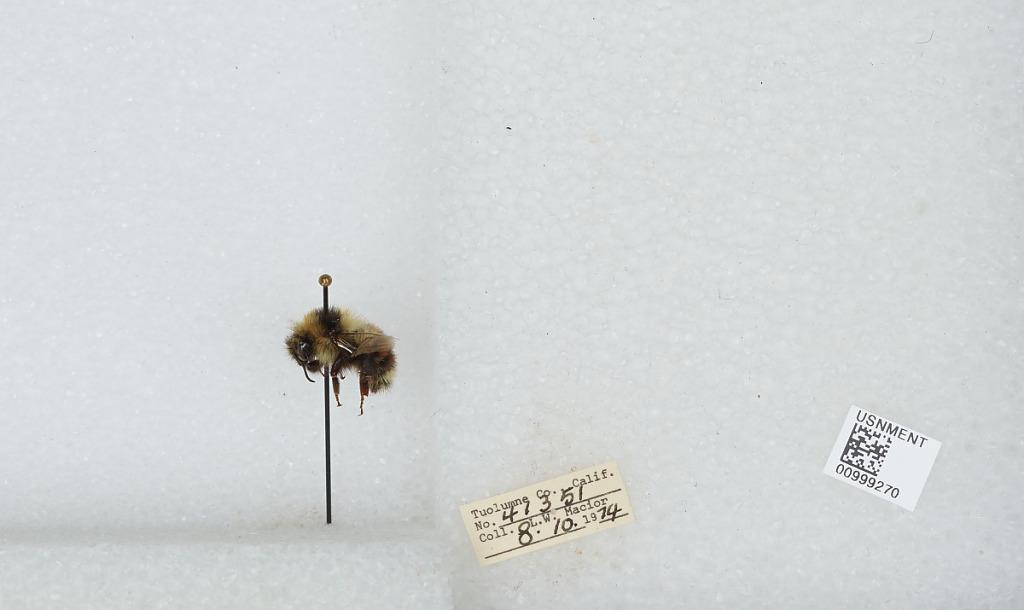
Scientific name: Bombus (Cullumanobombus) rufocinctus Cresson
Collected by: L. Macior
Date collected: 1974-8-10
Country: United States
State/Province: California
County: Tuolumne
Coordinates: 38.02, -119.93